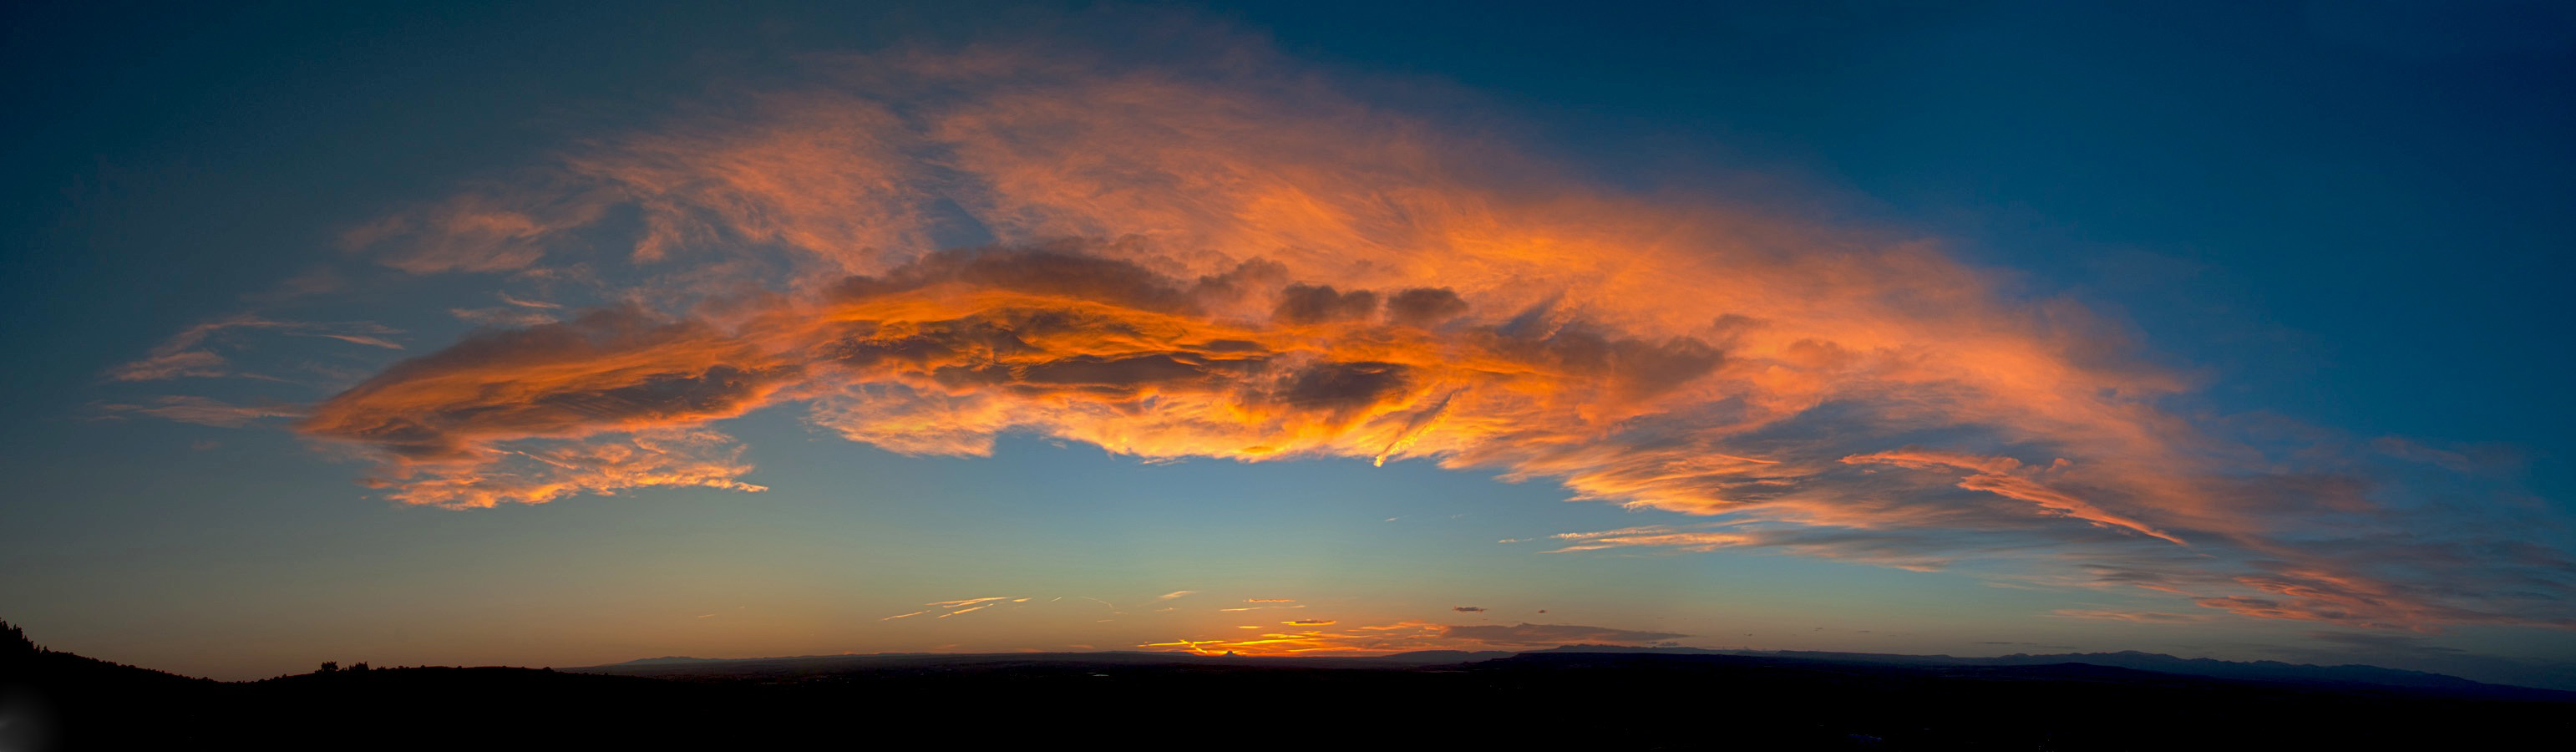
horizon, mountain, cloud, sky, sunrise, sunset, dawn, atmosphere, dusk, evening, cumulus, afterglow, meteorological phenomenon, geological phenomenon, red sky at morning